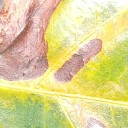
Label: Phoma